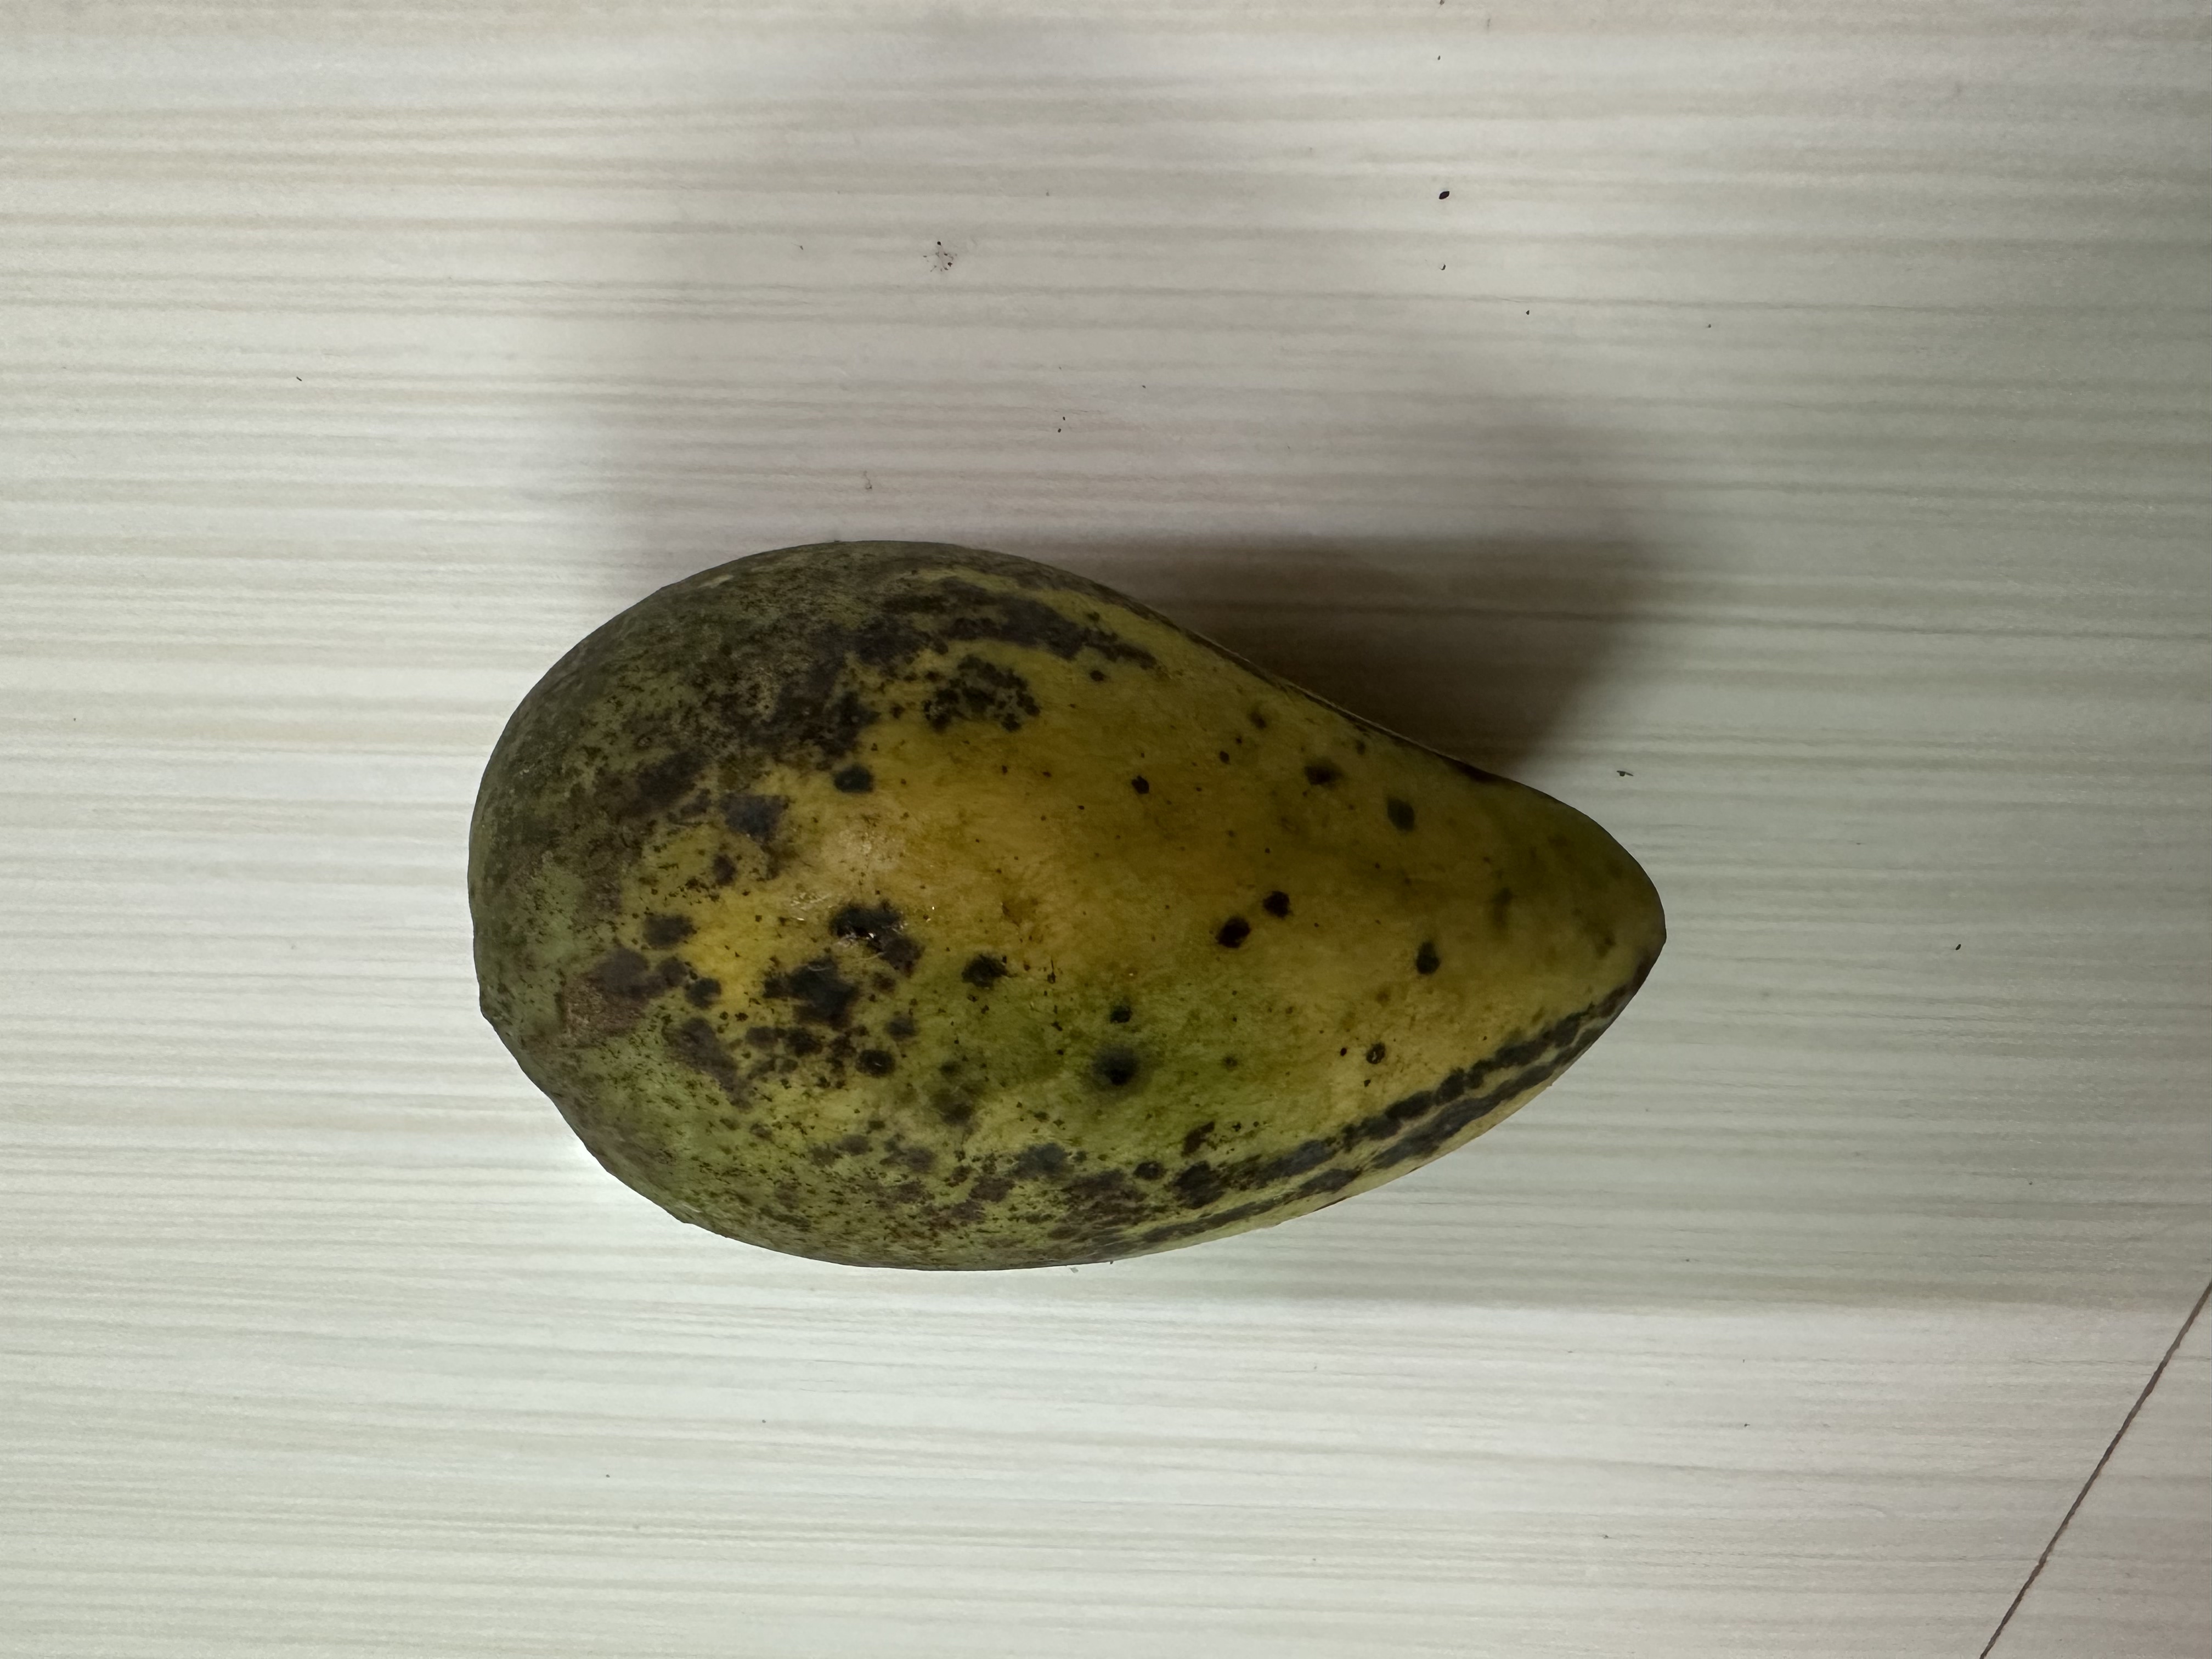
Mango variety: Katimon